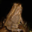
Label: frog